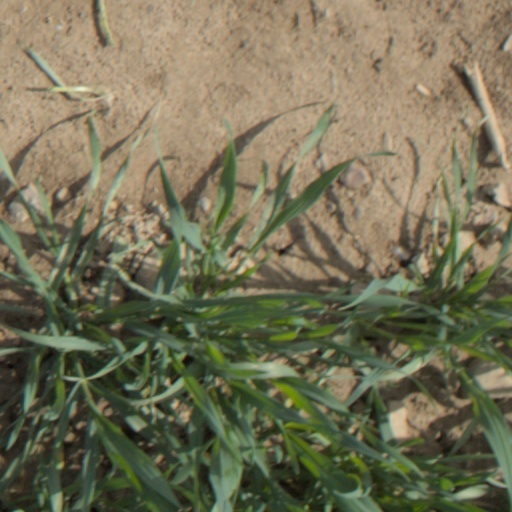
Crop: wheat